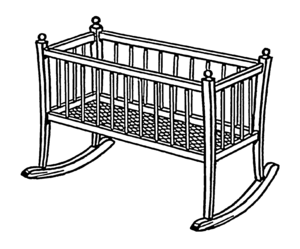
Un berceau est le lit d'enfant particulier dans lequel dorment les nourrissons et les petits enfants jusque deux à trois ans, ou plus s'il est de grande taille.